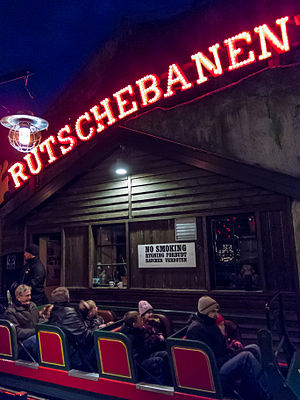
Rutschebanen i Tivoli
Rutschebanen.
Rutschebanen i Tivoli i København er en rutsjebane bygget i 1914 er en af verdens ældste rutsjebaner. Den er bygget af ingeniøren Walther Queenland fra Irland, der også byggede Rutschebanen på Dyrehavsbakken i 1932. Rutschebanen i Tivoli kørte sin første tur med gæster midt i juni 1914.